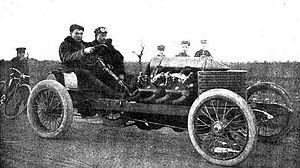
Victor Hémery entre Salon et Arles le 30 décembre 1905 sur Darracq 200 hp 8 cylindres en V Special de 990kg (RM, au kilomètre en 20"" 3/5e), Histoire de l'automobile, Pierre Souvestre, éd. H. Dunod et E. Pinat, 1907 (ASIN B001BPBE58) p.701"
Le record de vitesse terrestre concerne la vitesse la plus rapide atteinte par tout véhicule terrestre sur roues, hors véhicules guidés.